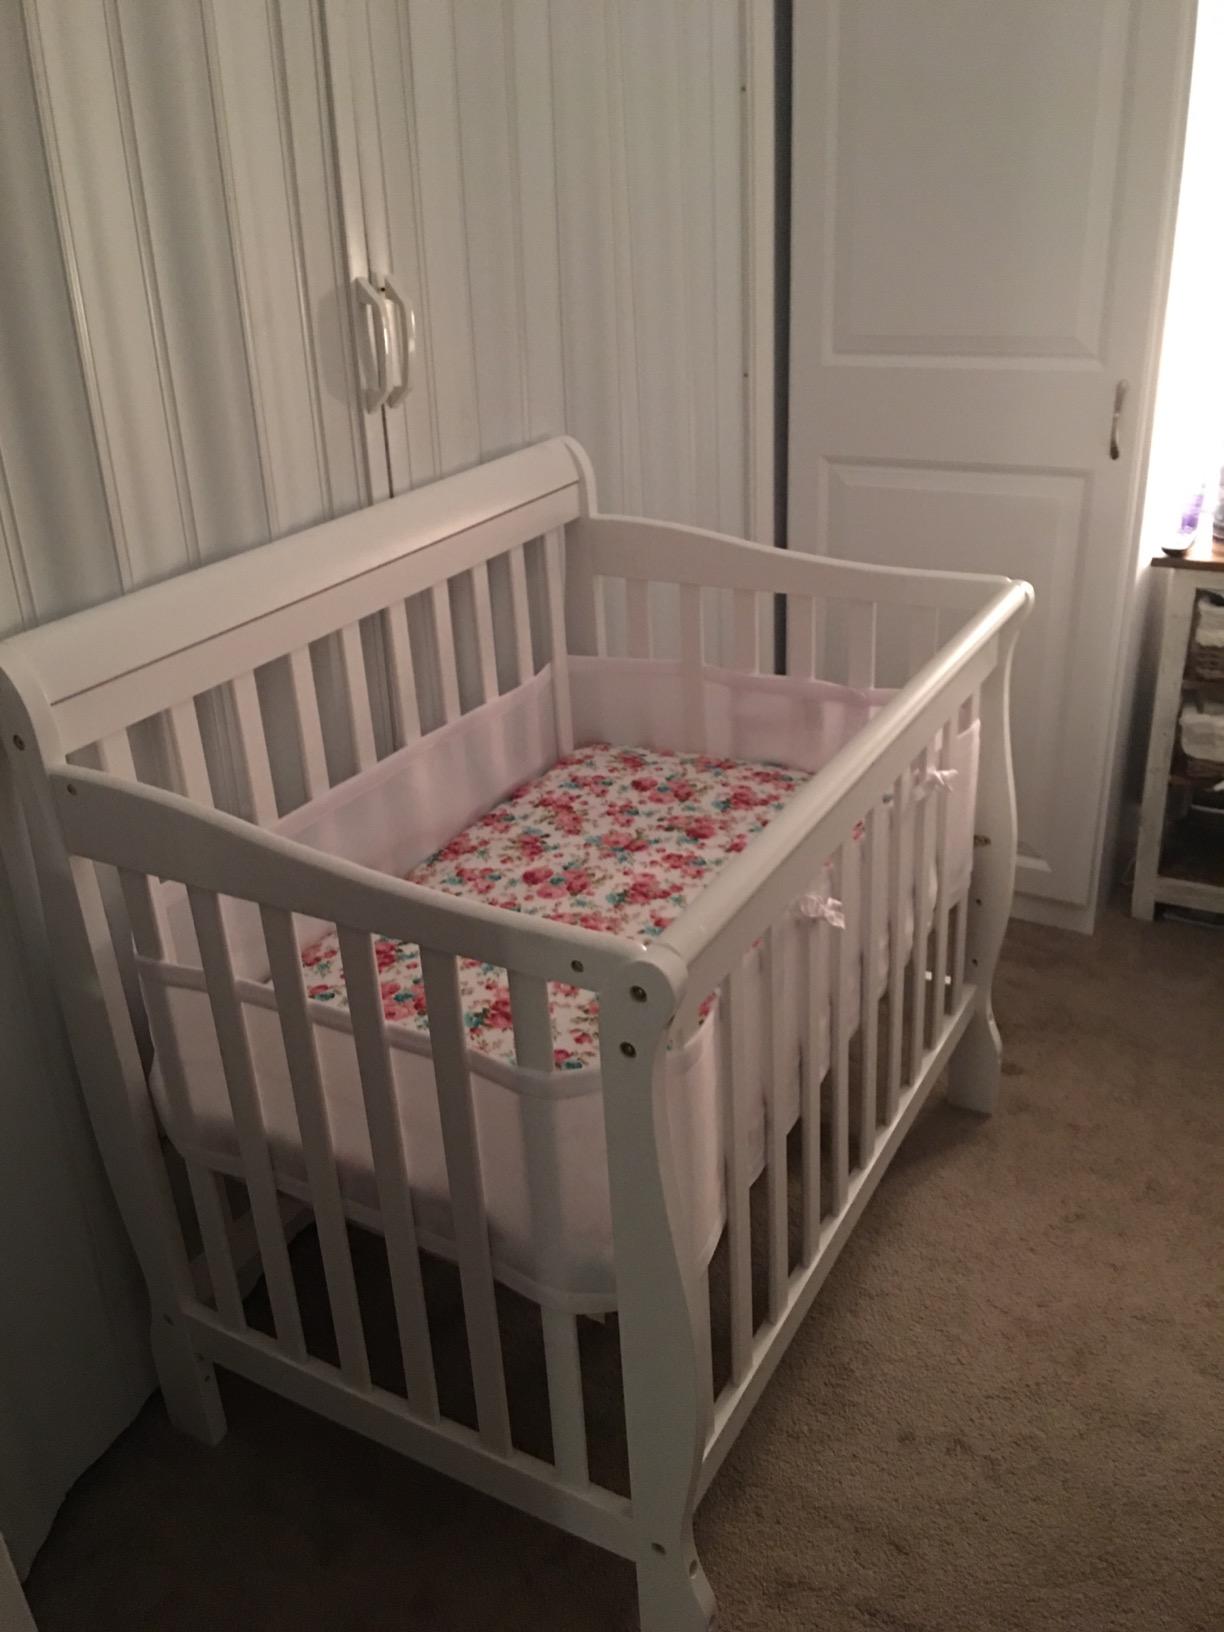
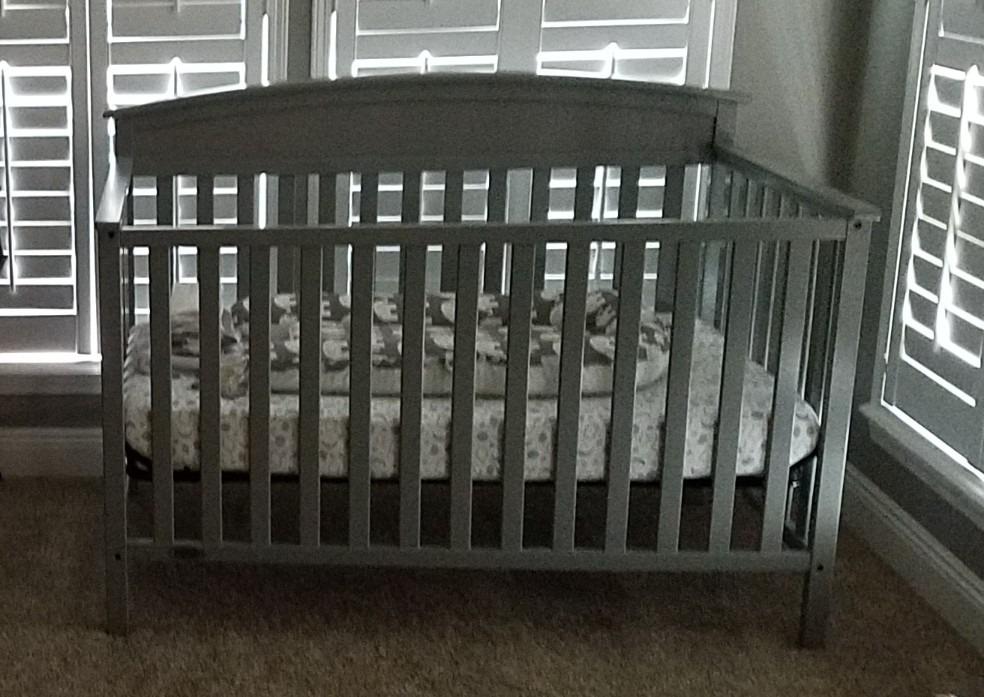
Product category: products_crib
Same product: no